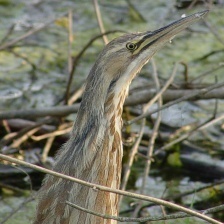
Species: AMERICAN BITTERN
Scientific name: BOTAURUS LENTIGINOSUS